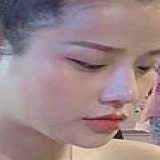
ca sĩ Thương Võ